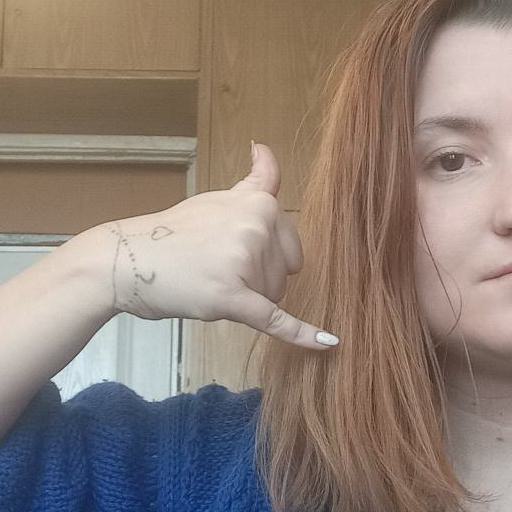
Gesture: call